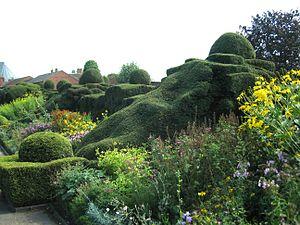
La maison de New Place était la maison du XVᵉ siècle de style Tudor et le jardin de Stratford-upon-Avon dans le Warwickshire en Angleterre, où le poète, dramaturge et écrivain William Shakespeare a passé ses années de retraite de 1610 à sa disparition en 1616. Il n'en reste à ce jour que les fondations et le jardin.